Polk County Courthouse (Tennessee)

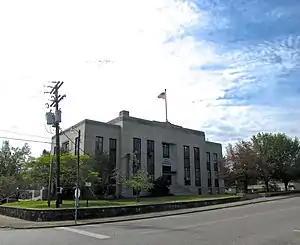
Polk County Courthouse in Benton

The building was designed in the Art Deco architectural style by R. H. Hunt & Co. It has been listed on the National Register of Historic Places since June 24, 1993.